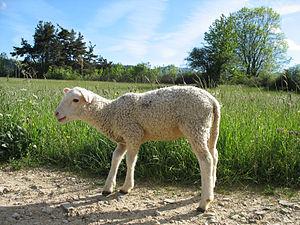
La cuisine languedocienne, qui réunit celle des départements du Gard, de l'Hérault, de l'Aude, et de la Lozère, est composite. Elle utilise les produits de la mer, en particulier autour des ports de pêche, dont le principal est Sète. L'étang de Thau produit les huitres de Bouzigues.